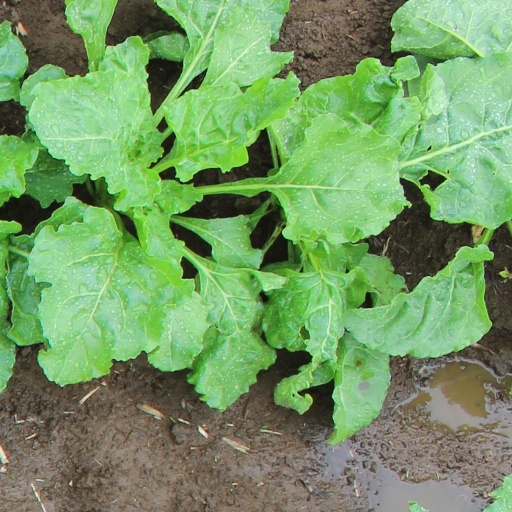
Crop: sugar beet